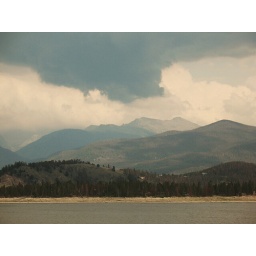
while hiking at shadow mountain lake in colorado